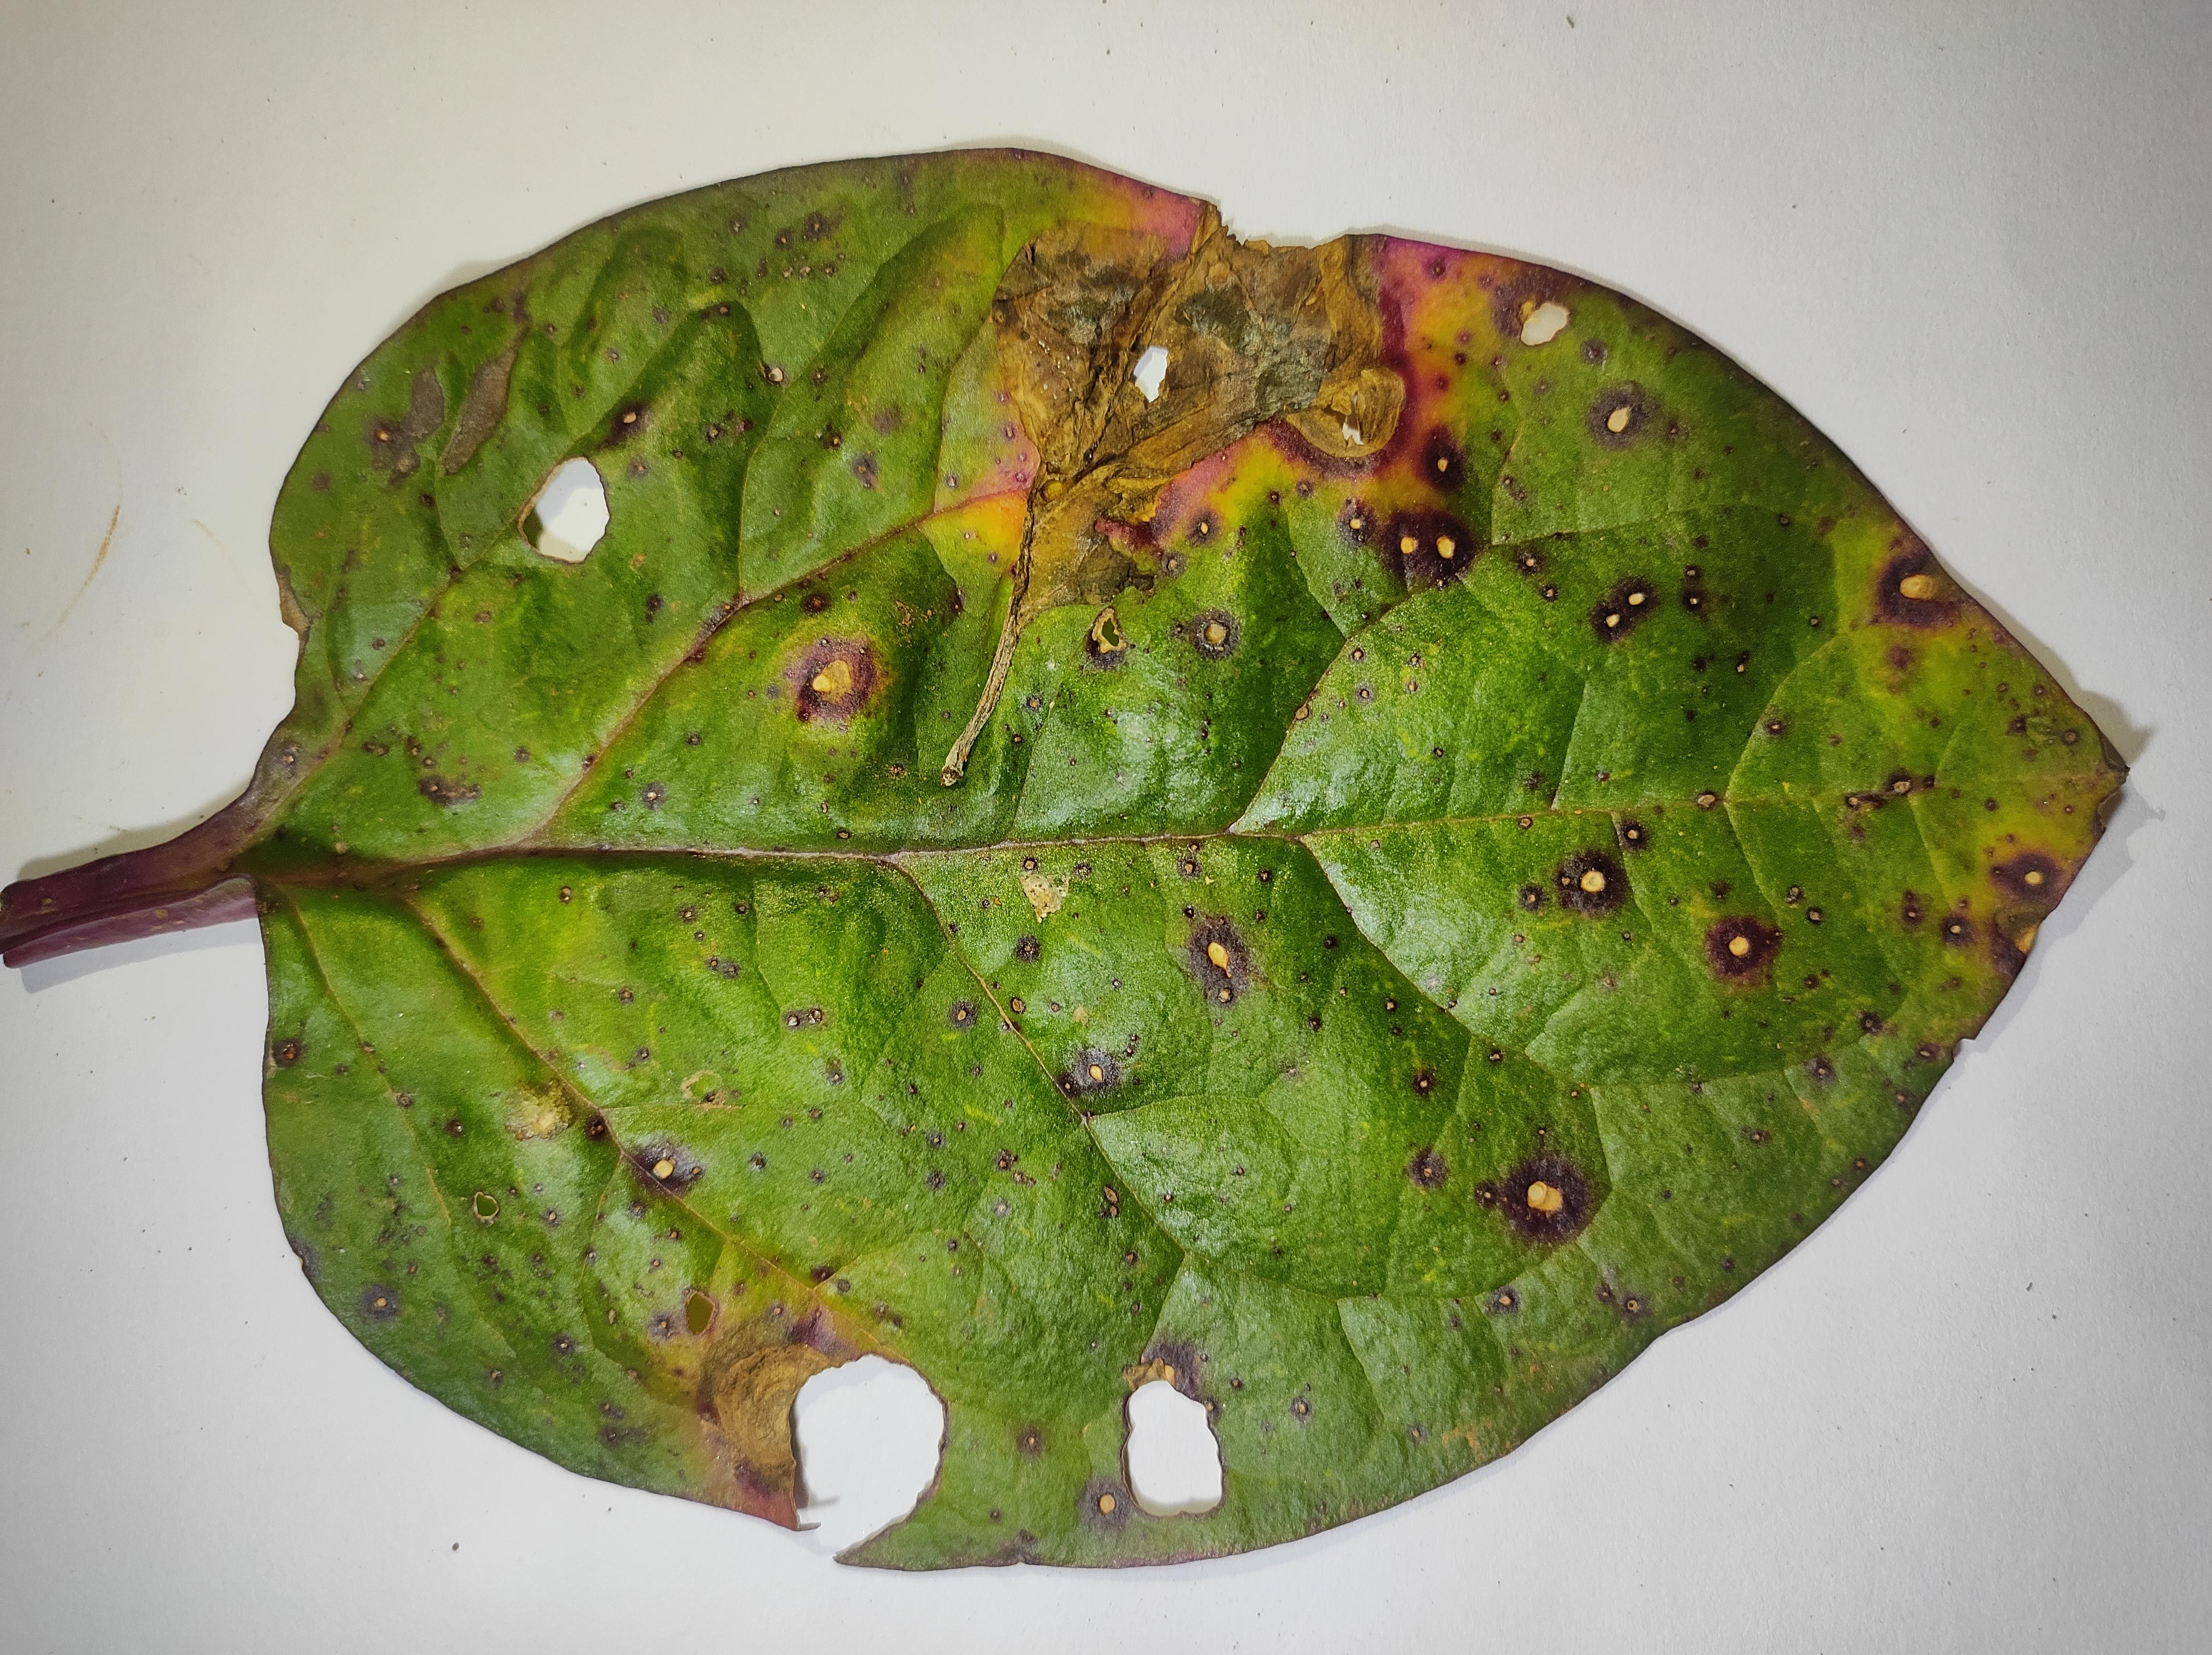
Label: straw_mite